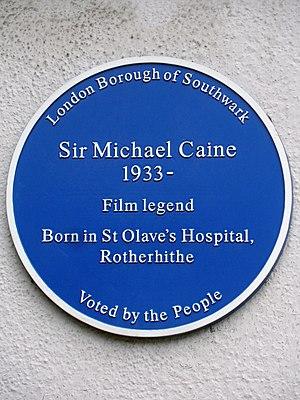
Michael Caine est un acteur et producteur de cinéma britannique, né Maurice Joseph Micklewhite, Jr. le 14 mars 1933 à Rotherhithe. Icône du cinéma britannique, il joue dans plus de 140 films, qui rapportent un total dépassant les 7,8 milliards de dollars américains au box-office mondial, dont sept parmi le Top 100 du British Film Institute.